Republic of China Navy

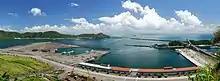
SuAo Bay Panorama

The Navy CHQs is subordinate to the General Staff, the Minister of Defense, and the ROC President.